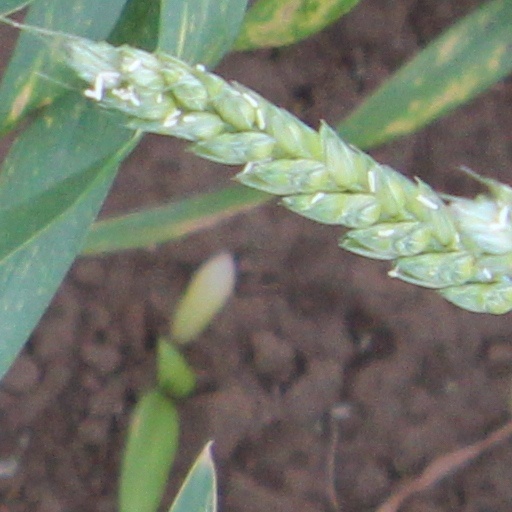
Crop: wheat